Twin anemia-polycythemia sequence

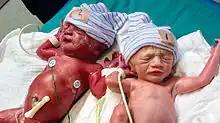
Photo of twins with twin anemia-polycythemia sequence color difference

Twin anemia-polycythemia sequence (TAPS) is a chronic type of unbalanced fetal transfusion in monochorionic twins that results in polycythemia in the TAPS recipient and anemia in the TAPS donor due to tiny placental anastomoses. Post-laser TAPS and spontaneous TAPS are the two forms of TAPS. Unlike twin-to-twin transfusion syndrome, which arises when twin oligohydramnios polyhydramnios sequence (TOPS) is present, TAPS develops in its absence.